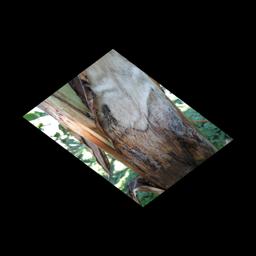
Label: BACTERIAL SOFT ROT